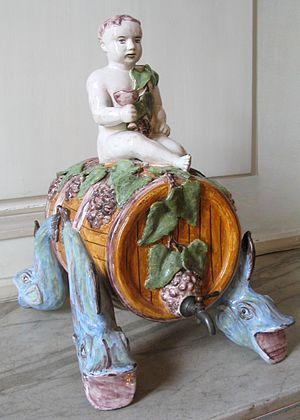
Pièce de forme en faïence de Bordeaux, Manufacture Geo Martel, Musée des arts décoratifs de Bordeaux, France, XXe siècle.
La faïence de Desvres regroupe les productions des manufactures de Desvres, dans le Pas-de-Calais. La céramique de Boulogne-sur-Mer, distante d'une vingtaine de kilomètres est souvent englobée sous l'appellation Desvres.